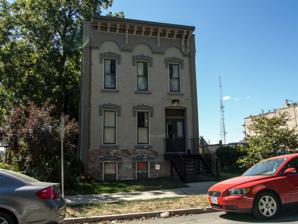
Building: Henshie-Briggs Row House
Country: United States of America
Year built: 1883
Historic house in Iowa, United States United States historic place Henshie-Briggs Row House U.S. National Register of Historic Places Show map of Iowa Show map of the United States Location 1106 High St., Des Moines, Iowa Coordinates 41°35′16.5″N 93°38′22.5″W / 41.587917°N 93.639583°W / 41.587917; -93.639583 Area less than one acre Built 1883 Architectural style Italianate NRHP reference No. 01000855 Added to NRHP August 8, 2001 The Henshie-Briggs Row House is a historic building located in Des Moines, Iowa , United States.  While the row house was a popular building form in the 19th century in the city, there are very few examples that remain. The two-story, brick, Italianate structure was completed in 1883.  The single-family dwelling features brick load-bearing walls, a flat roof, and a wooden cornice .  The house was listed on the National Register of Historic Places in 2001. It was moved to its current location on Woodland Avenue in 2008. References